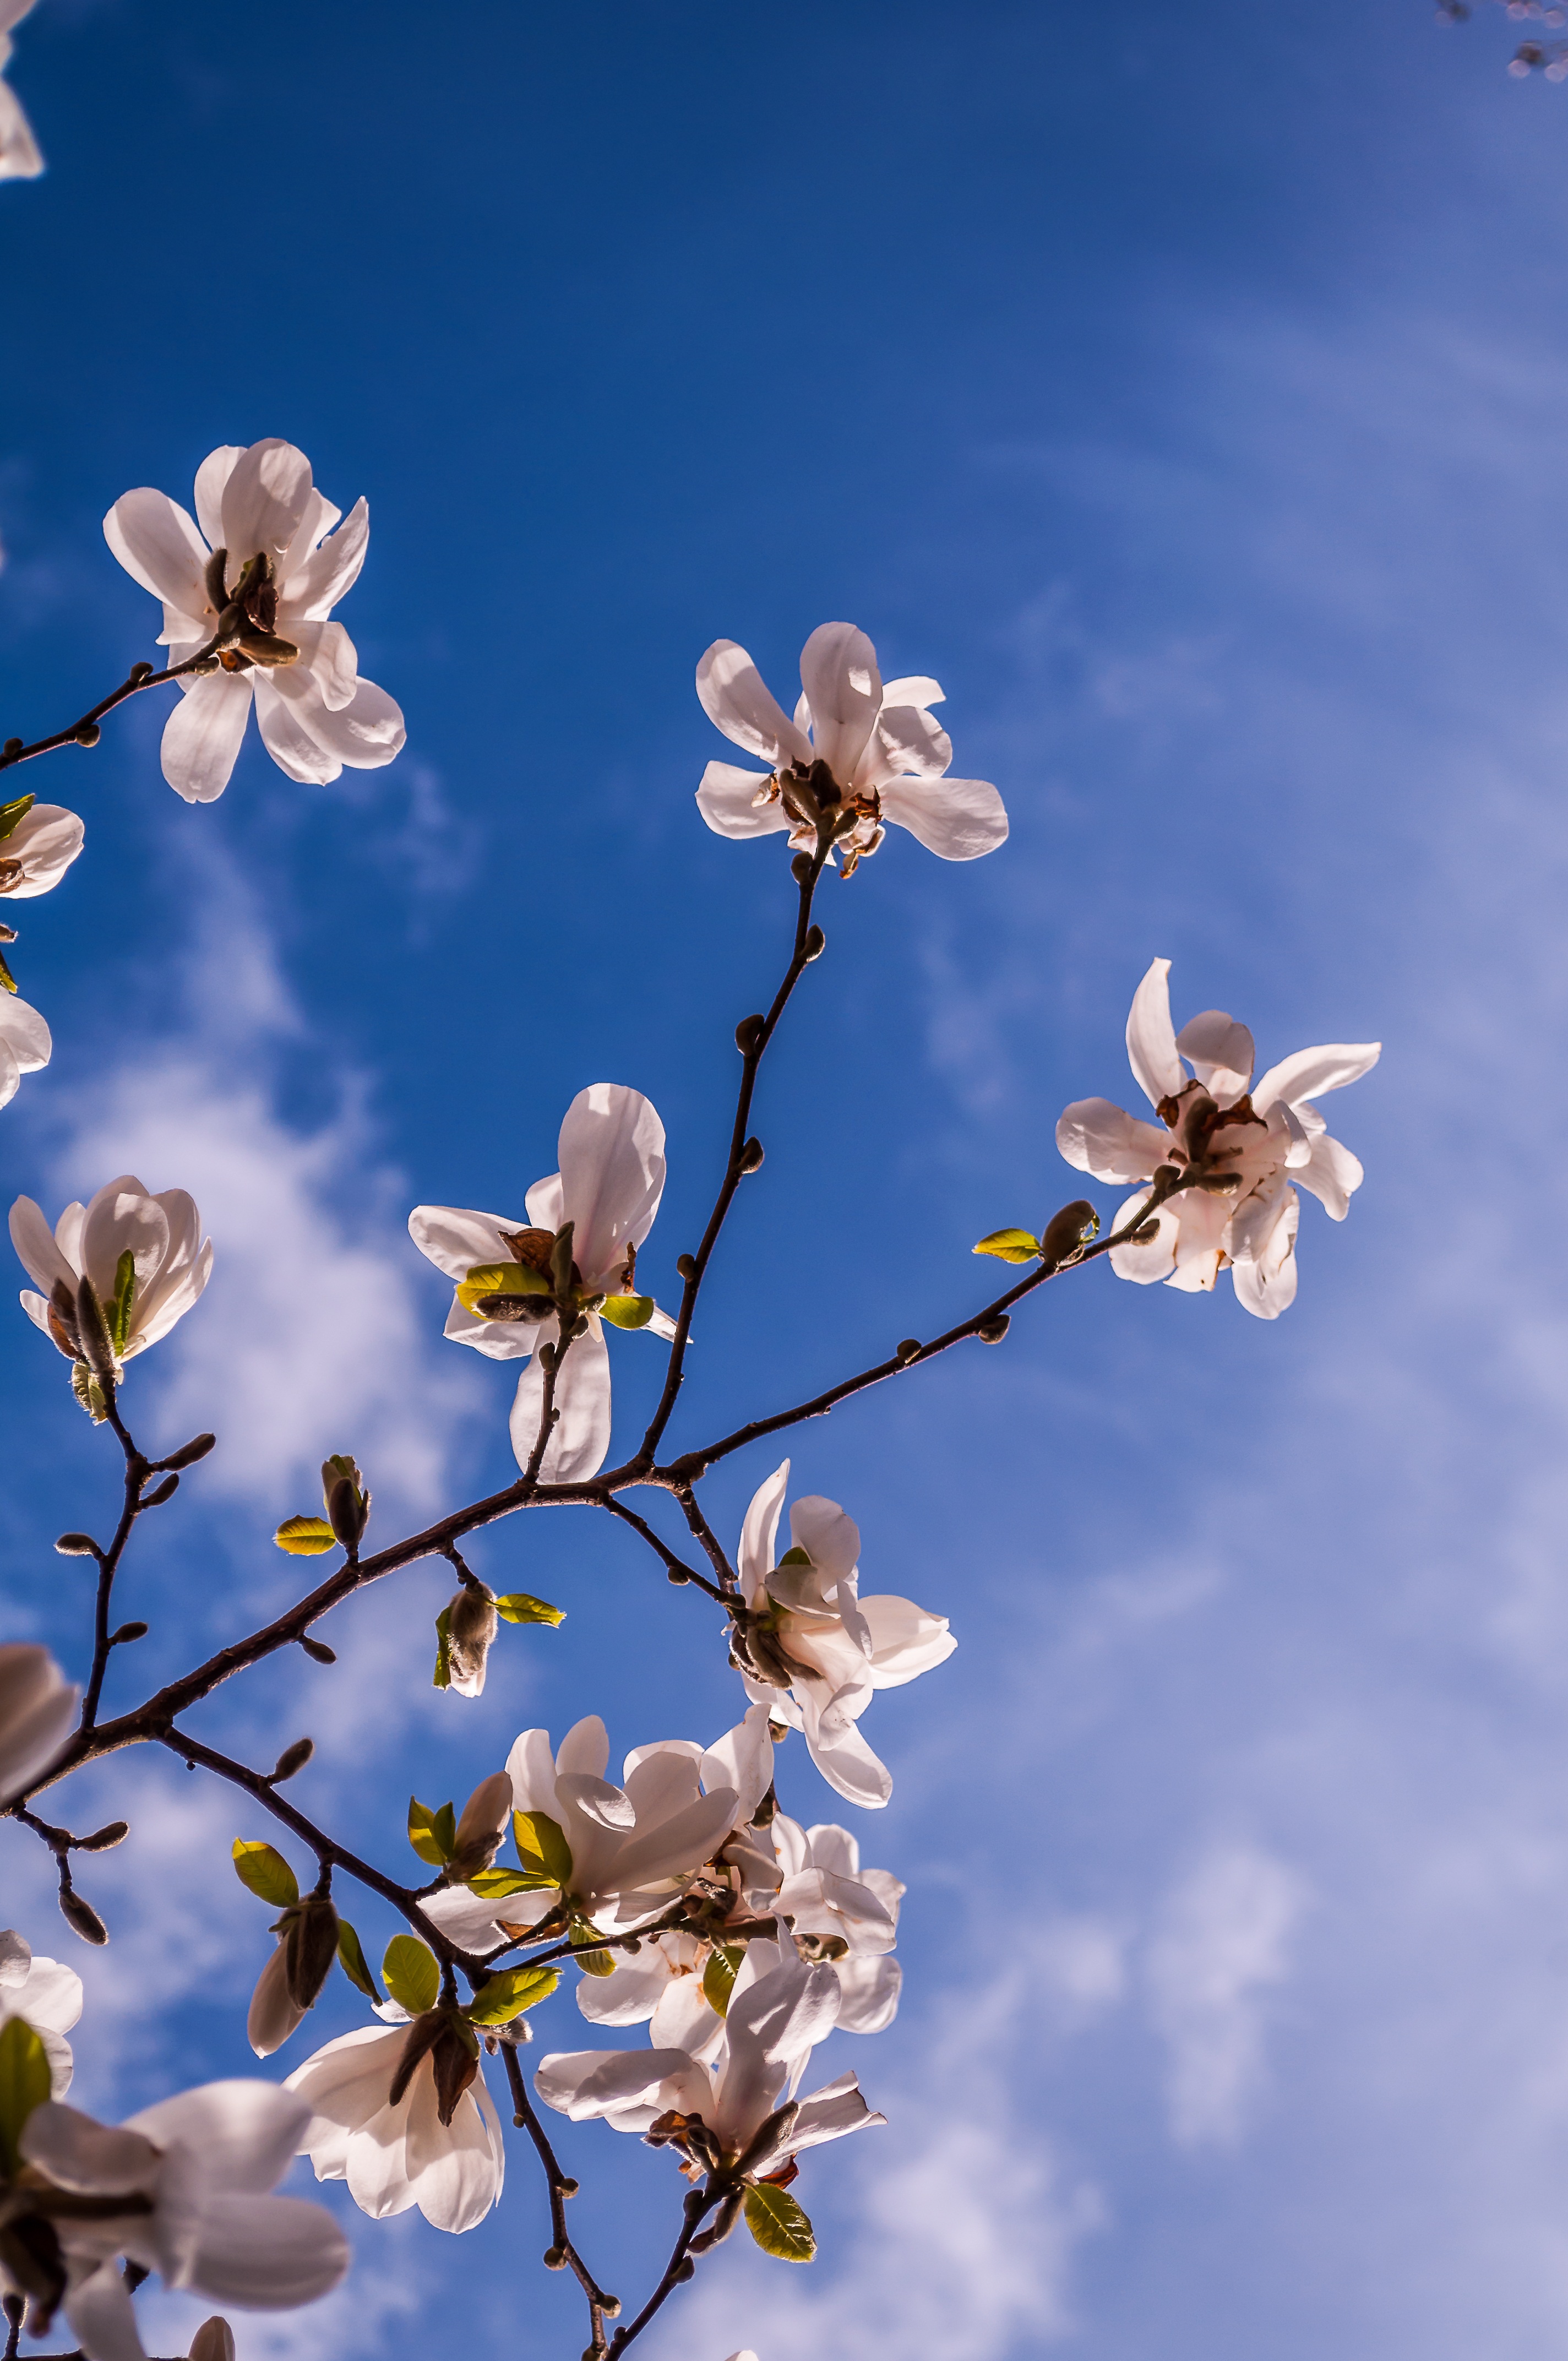
tree, nature, branch, blossom, plant, sky, white, sunlight, flower, petal, spring, color, botany, blue, pink, flora, season, cherry blossom, blue sky, flowers, clouds, magnolia, bud, full bloom, macro photography, fr hlingsbl her, spring sunshine